XHTUT-FM

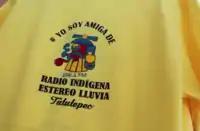
"I'm a Friend of Estéreo Lluvia" T-shirt

Estéreo Lluvia has been broadcasting in one form or another since 2002, initially on 103.5 MHz. Its founders had previously hosted shows at XEJAM in Santiago Jamiltepec. The name for the station came from a contest; the winning entry drew from the fact that the Mixtec people are known as the "pueblo de la lluvia" (People of the Rain). Attempts to obtain a permit legally were met by denials alleging a radio station could not be economically or technically viable, and when a legal action was turned away, Estéreo Lluvia began unlicensed operations. Operating in this manner exposed the station to potential raids by federal police. The first came either in 2002 or 2003 and saw members of the Federal Police break down the door to the municipal government offices in order to seize the station's assets. By April 2004, the station was back on air, broadcasting from a new building; additionally, a civil association had been set up to hold the station's assets.